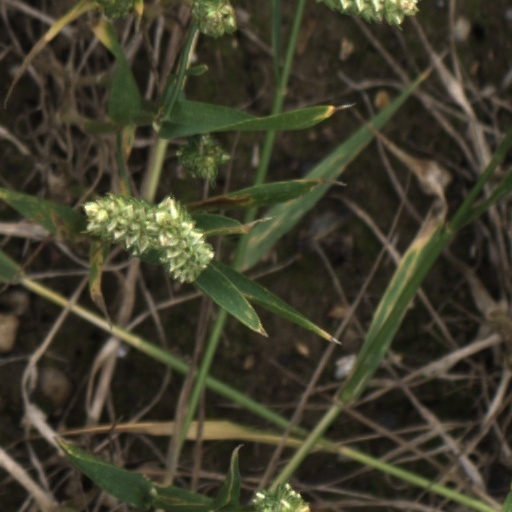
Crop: wheat